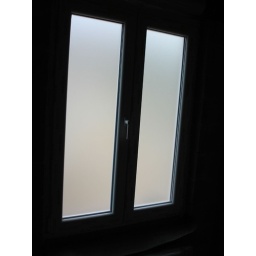
Mat tinted windows in bathroom downstairs